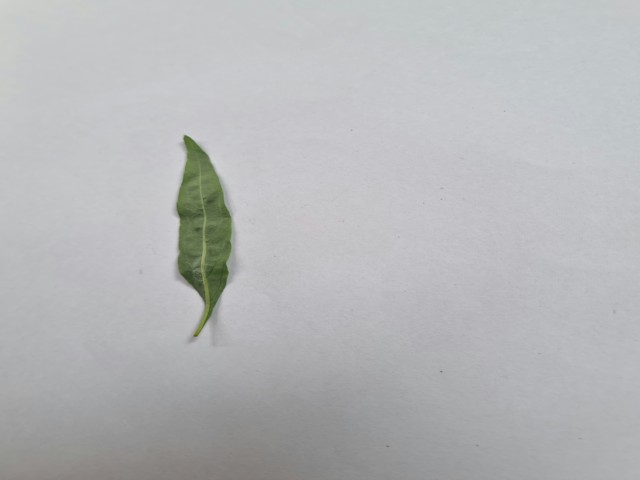
Plant: kalomegh